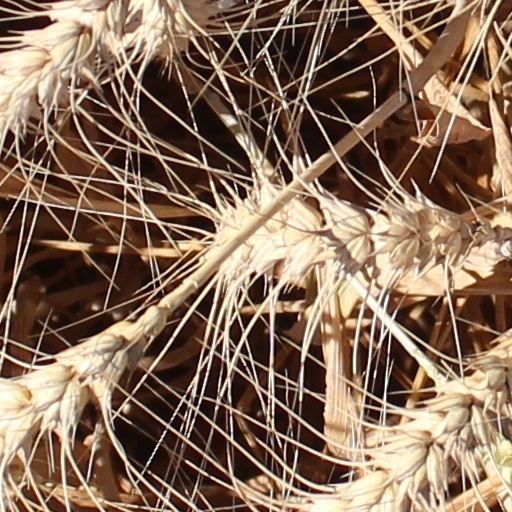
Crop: wheat